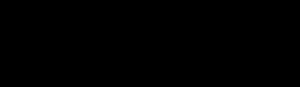
Le rôle des levures en vinification est l'élément clé de la fermentation. Il permet de transformer le moût en vin.